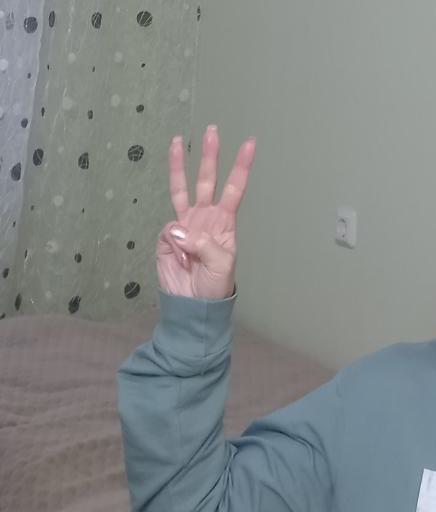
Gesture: three